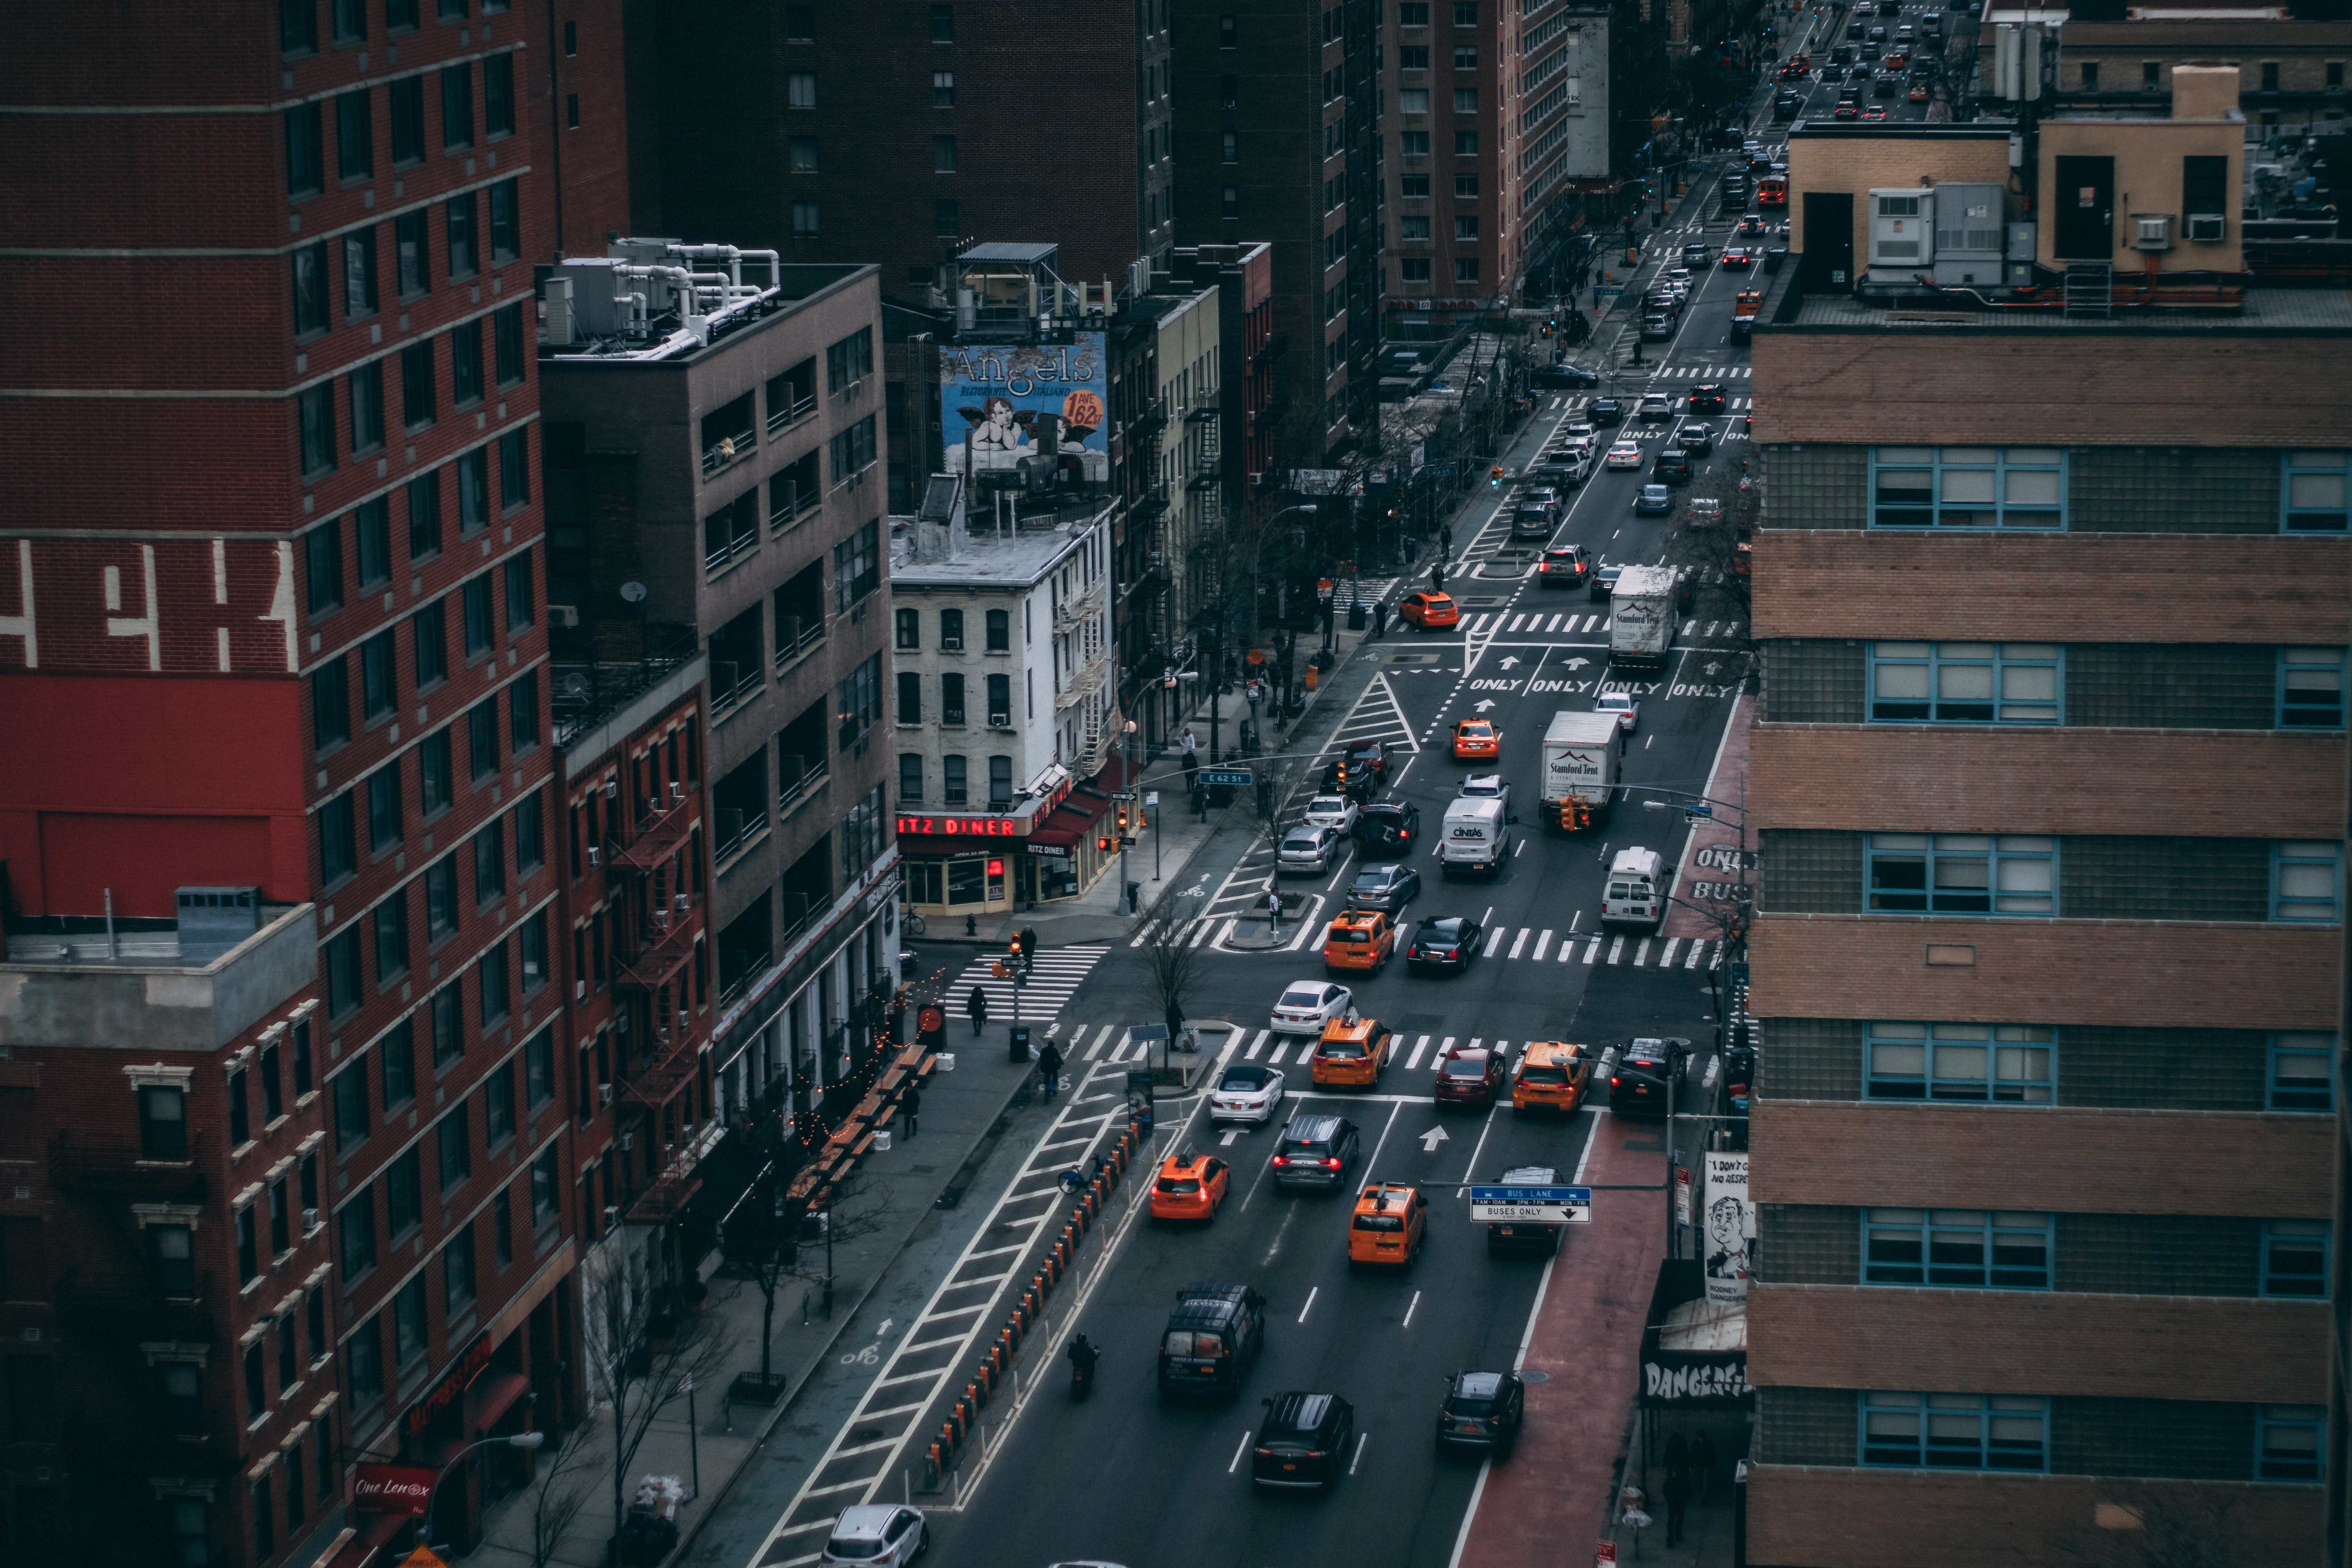
metropolitan area, urban area, metropolis, city, cityscape, human settlement, night, downtown, traffic, skyscraper, road, tower block, town, neighbourhood, building, architecture, street, sky, snapshot, infrastructure, residential area, thoroughfare, traffic congestion, line, lane, intersection, landscape, mixed use, skyline, condominium, urban design, apartment, suburb, evening, aerial photography, nonbuilding structure